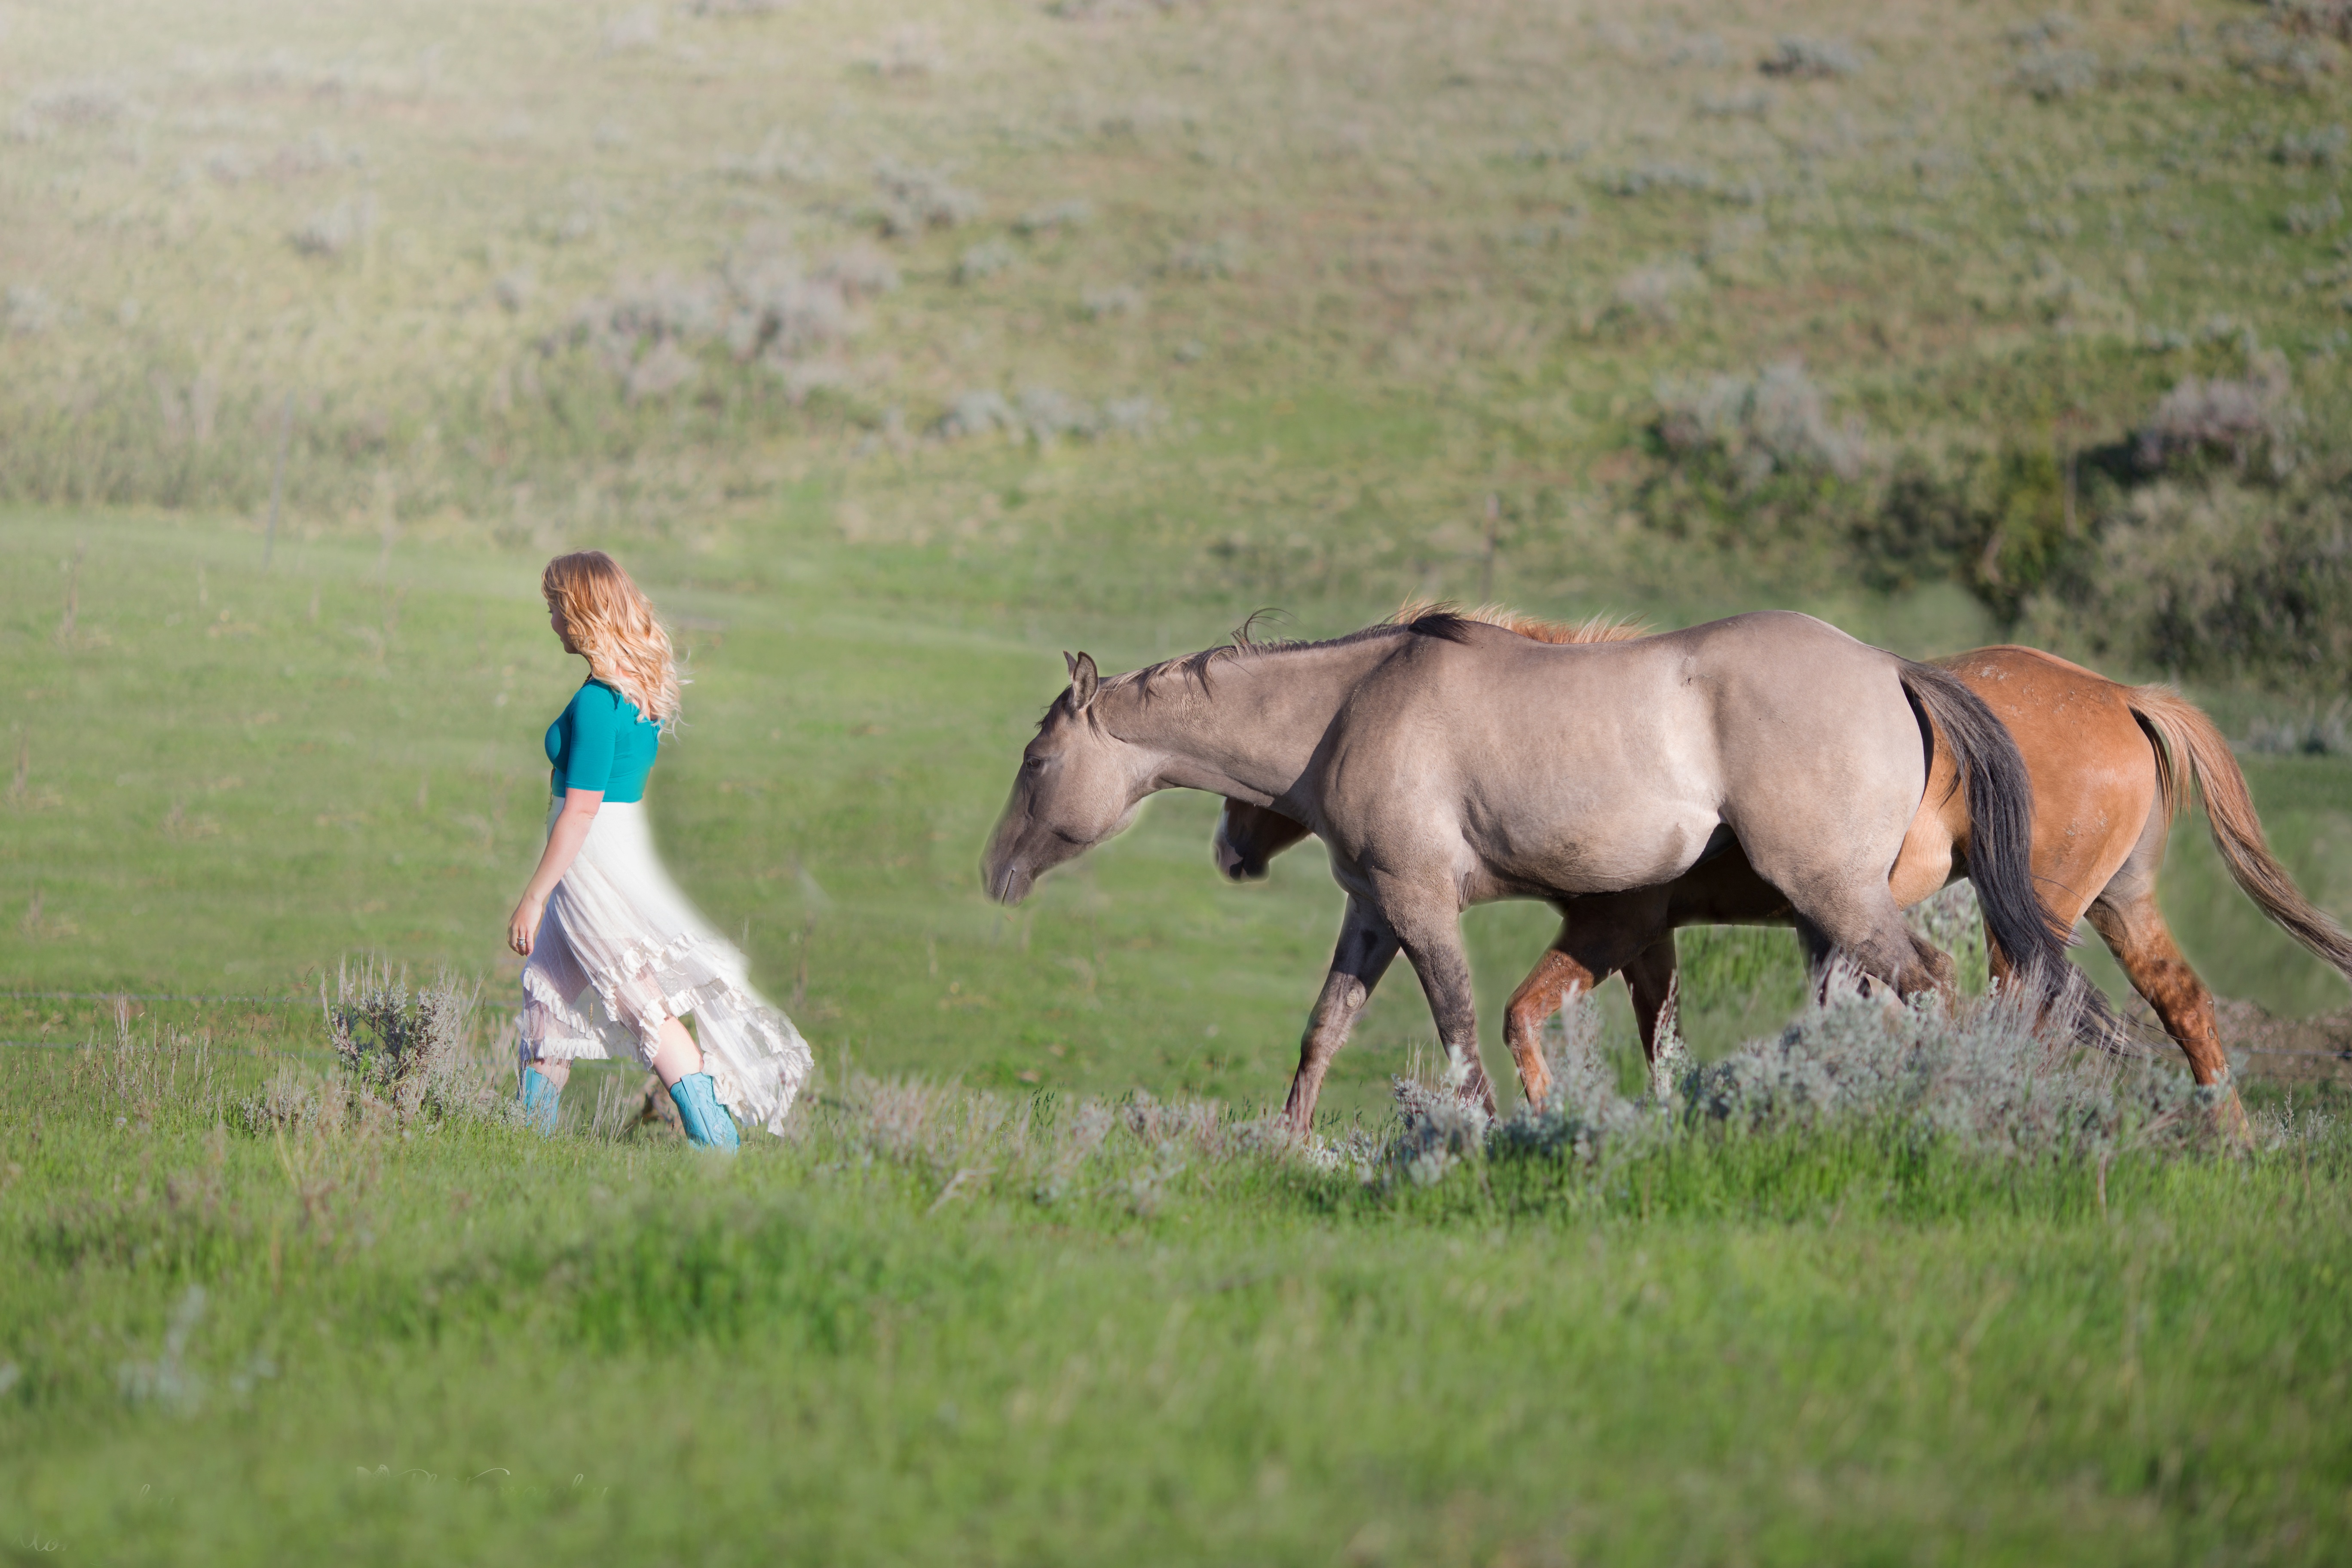
nature, grass, outdoor, girl, woman, meadow, prairie, countryside, animal, summer, female, wildlife, portrait, young, herd, pasture, grazing, horse, mammal, stallion, fauna, savanna, plain, horses, fun, grassland, mare, foal, safari, ecosystem, count, steppe, rural area, pack animal, horse like mammal, mustang horse